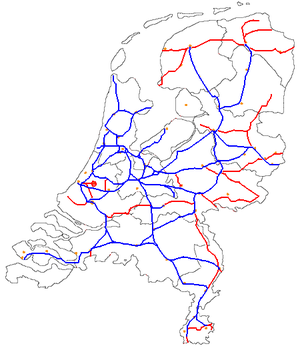
Nederlandse Spoorwegen
Det såkaldte hoofdrailnet (hovedjernbanenet), hvor NS har monopol på passagertrafik
Nederlandse Spoorwegen er det største jernbaneselskab i Nederlandene. Det er hundrede procent ejet af den nederlandske stat.